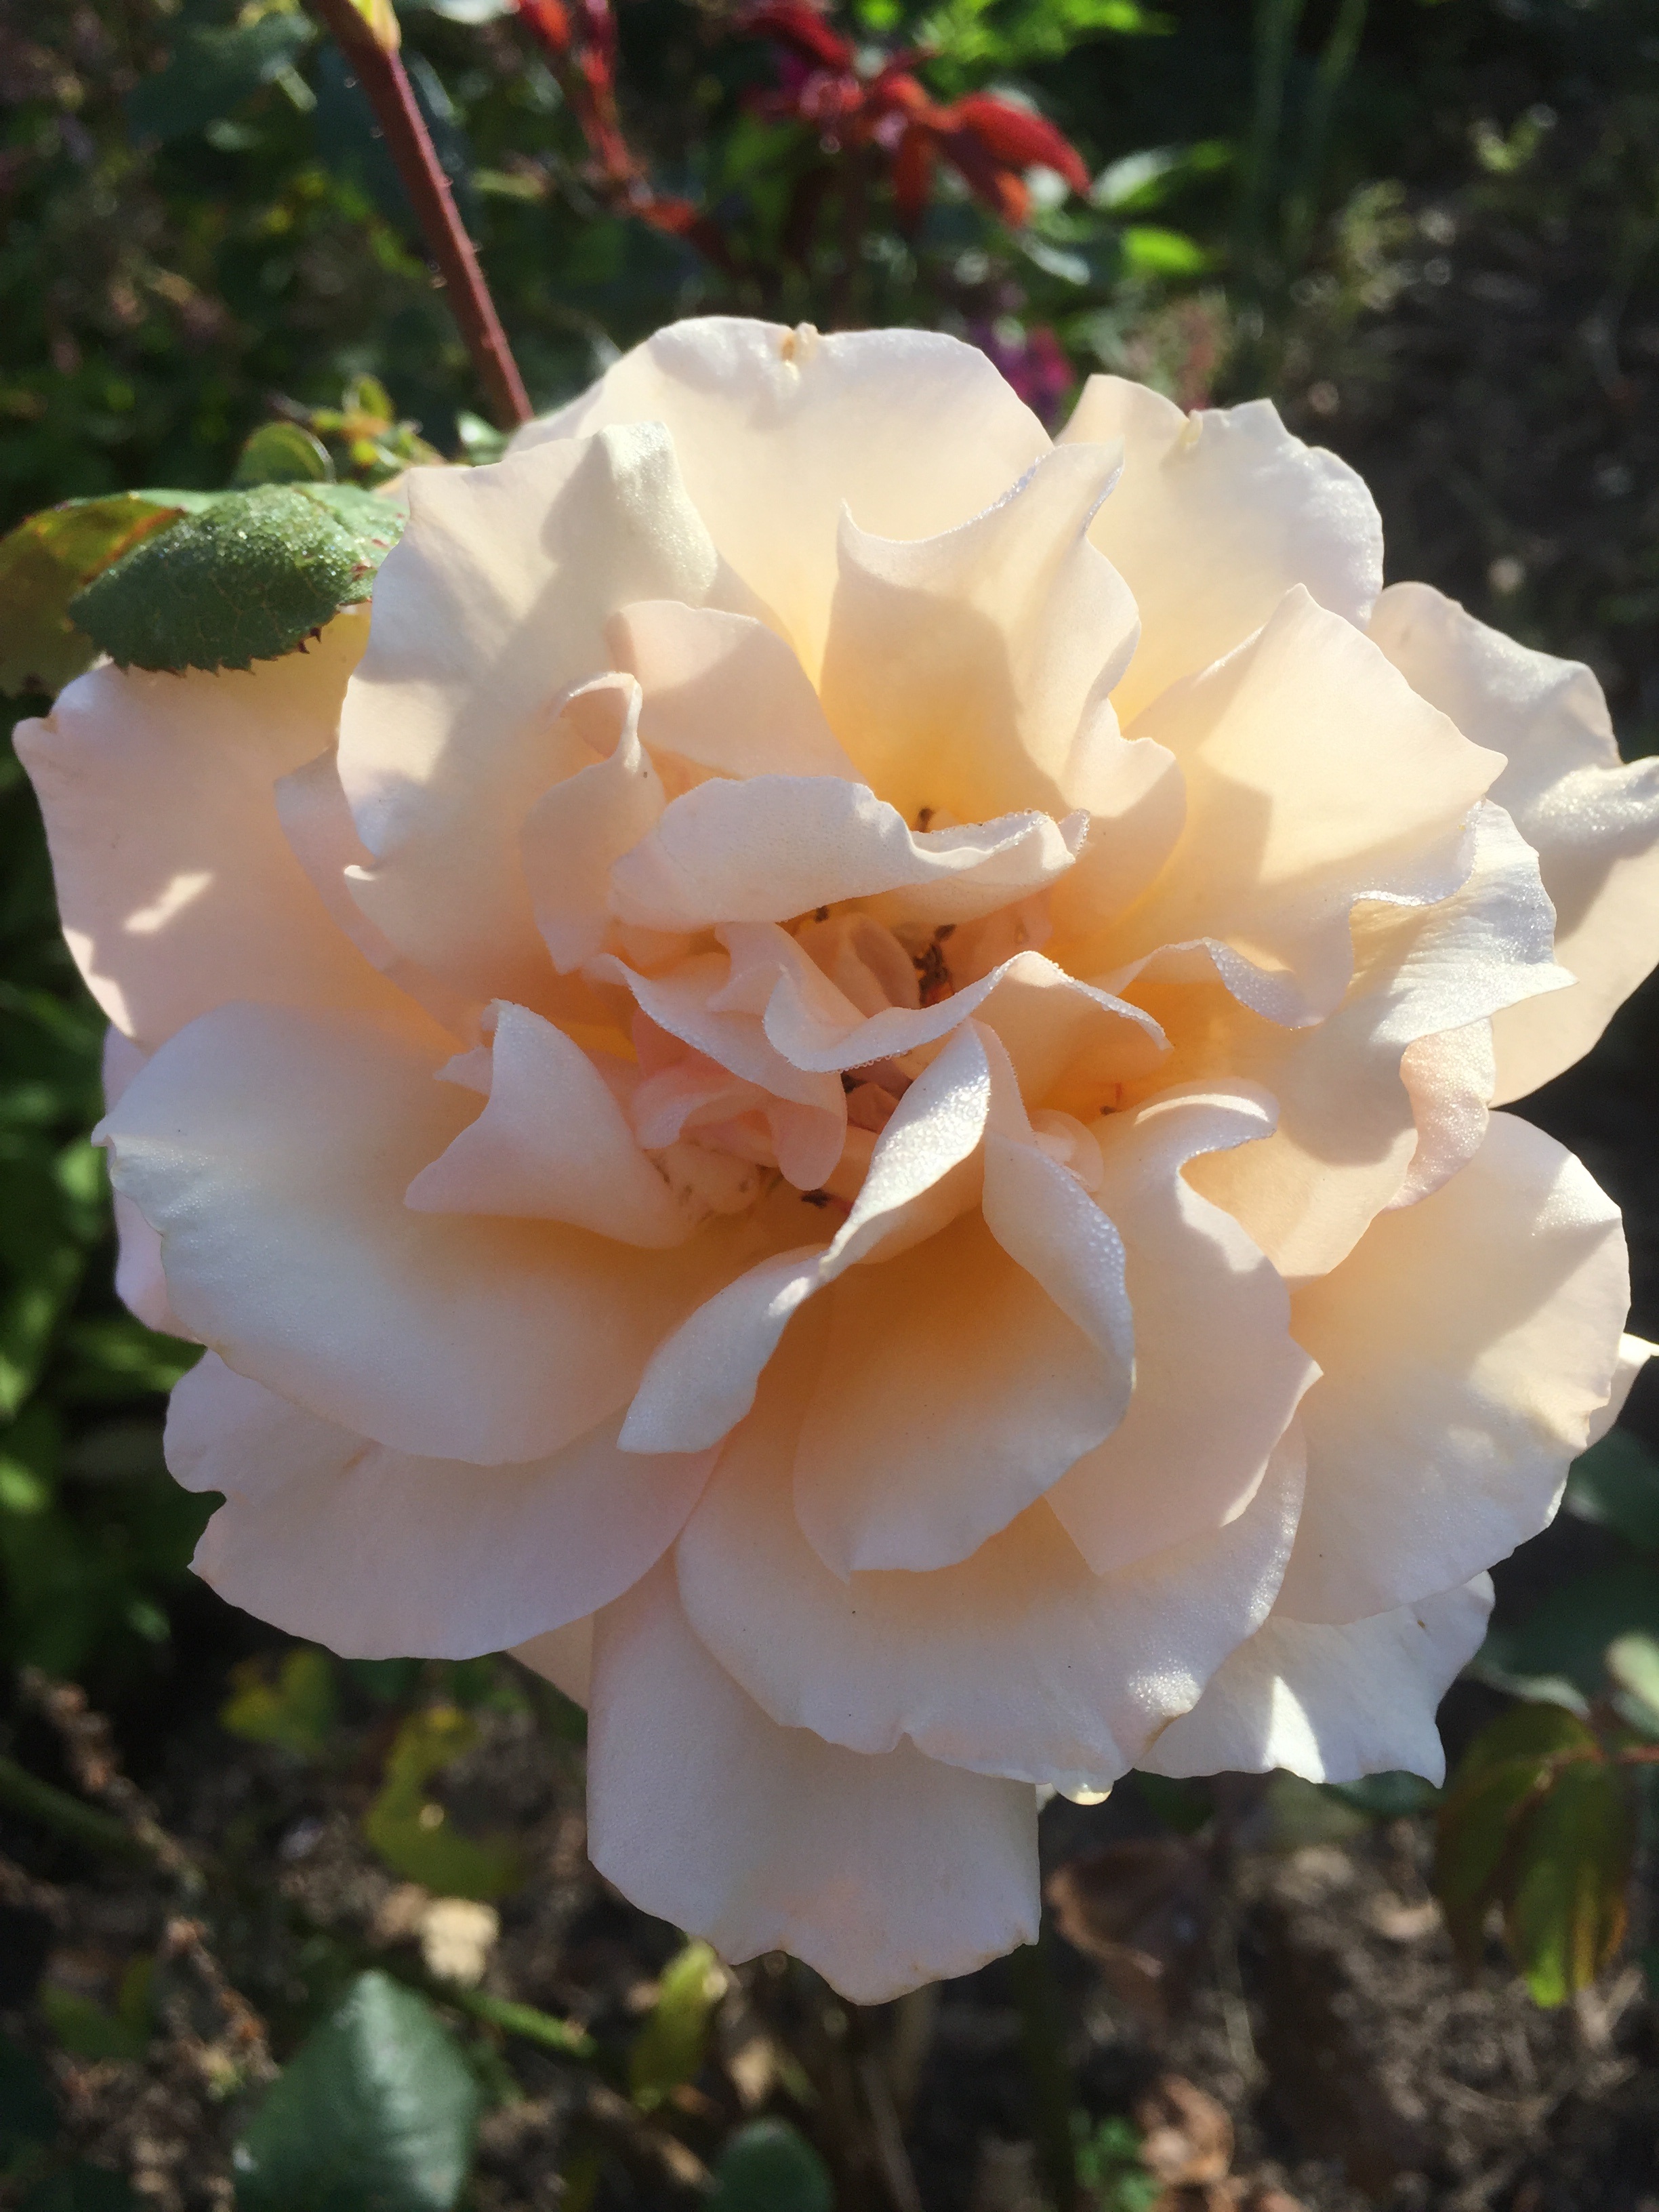
blossom, plant, flower, petal, bloom, rose, botany, garden, flora, floribunda, flowering plant, garden roses, rose family, land plant, rose order